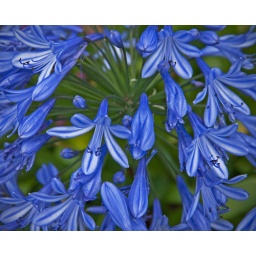
Some rather colourful blue flowers in the Pembroke Lodge